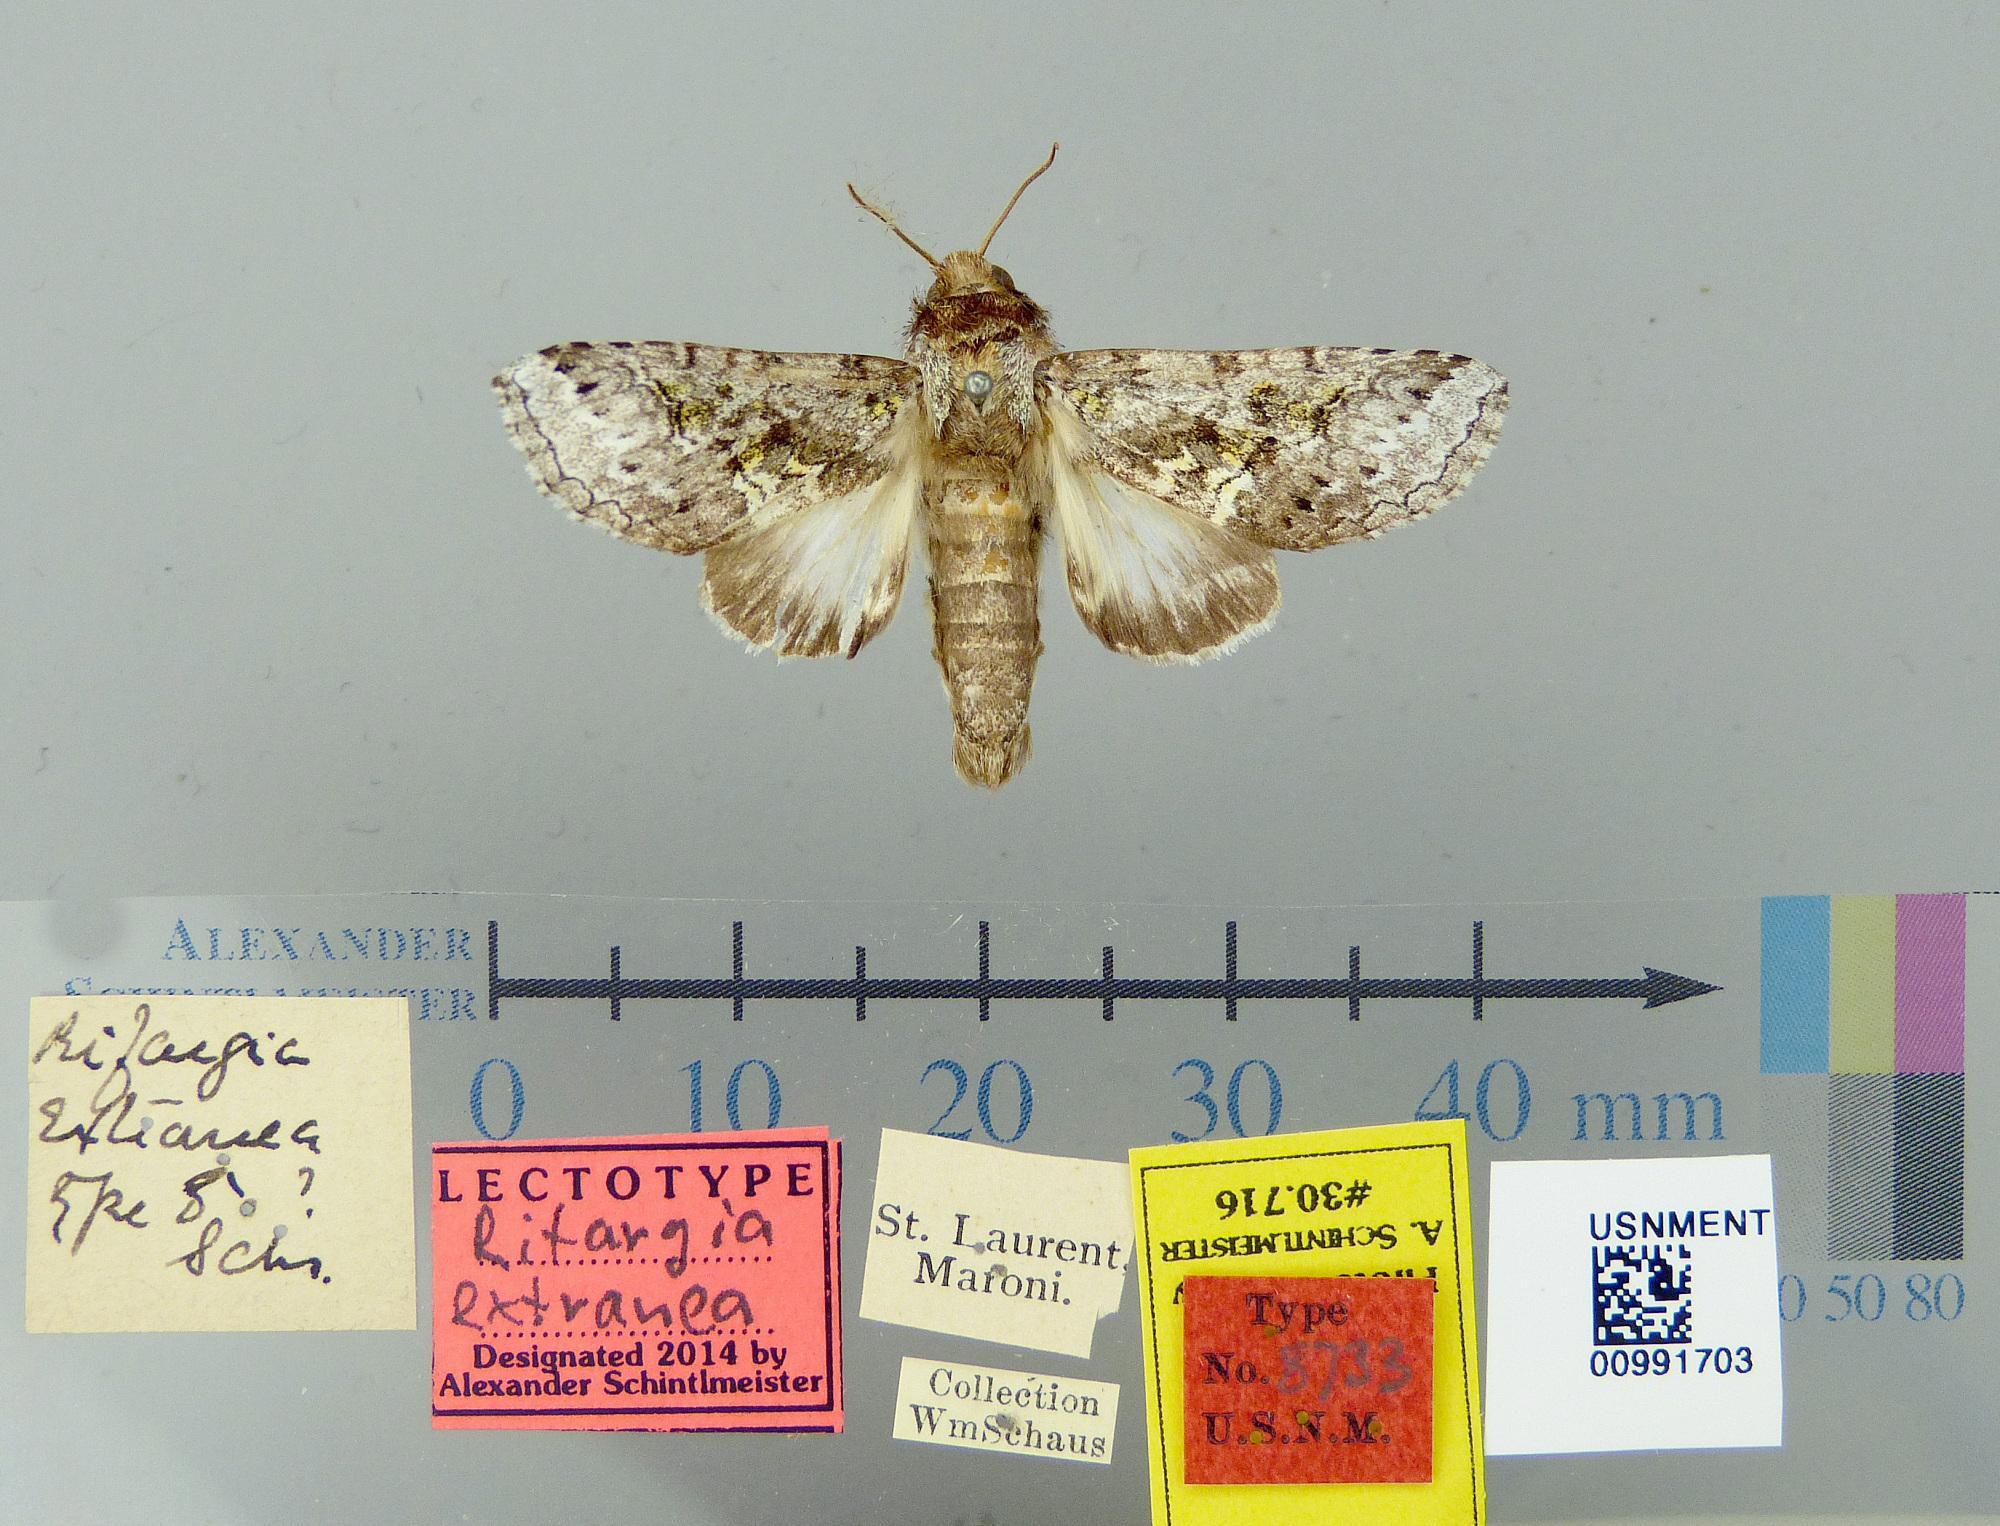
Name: Rifargia extranea
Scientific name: Rifargia extranea Schaus, 1906
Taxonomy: Animalia, Arthropoda, Insecta, Lepidoptera, Notodontidae
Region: [Not Stated]
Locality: St. Laurent, Maroni, French Guiana, France
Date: [Not Stated]